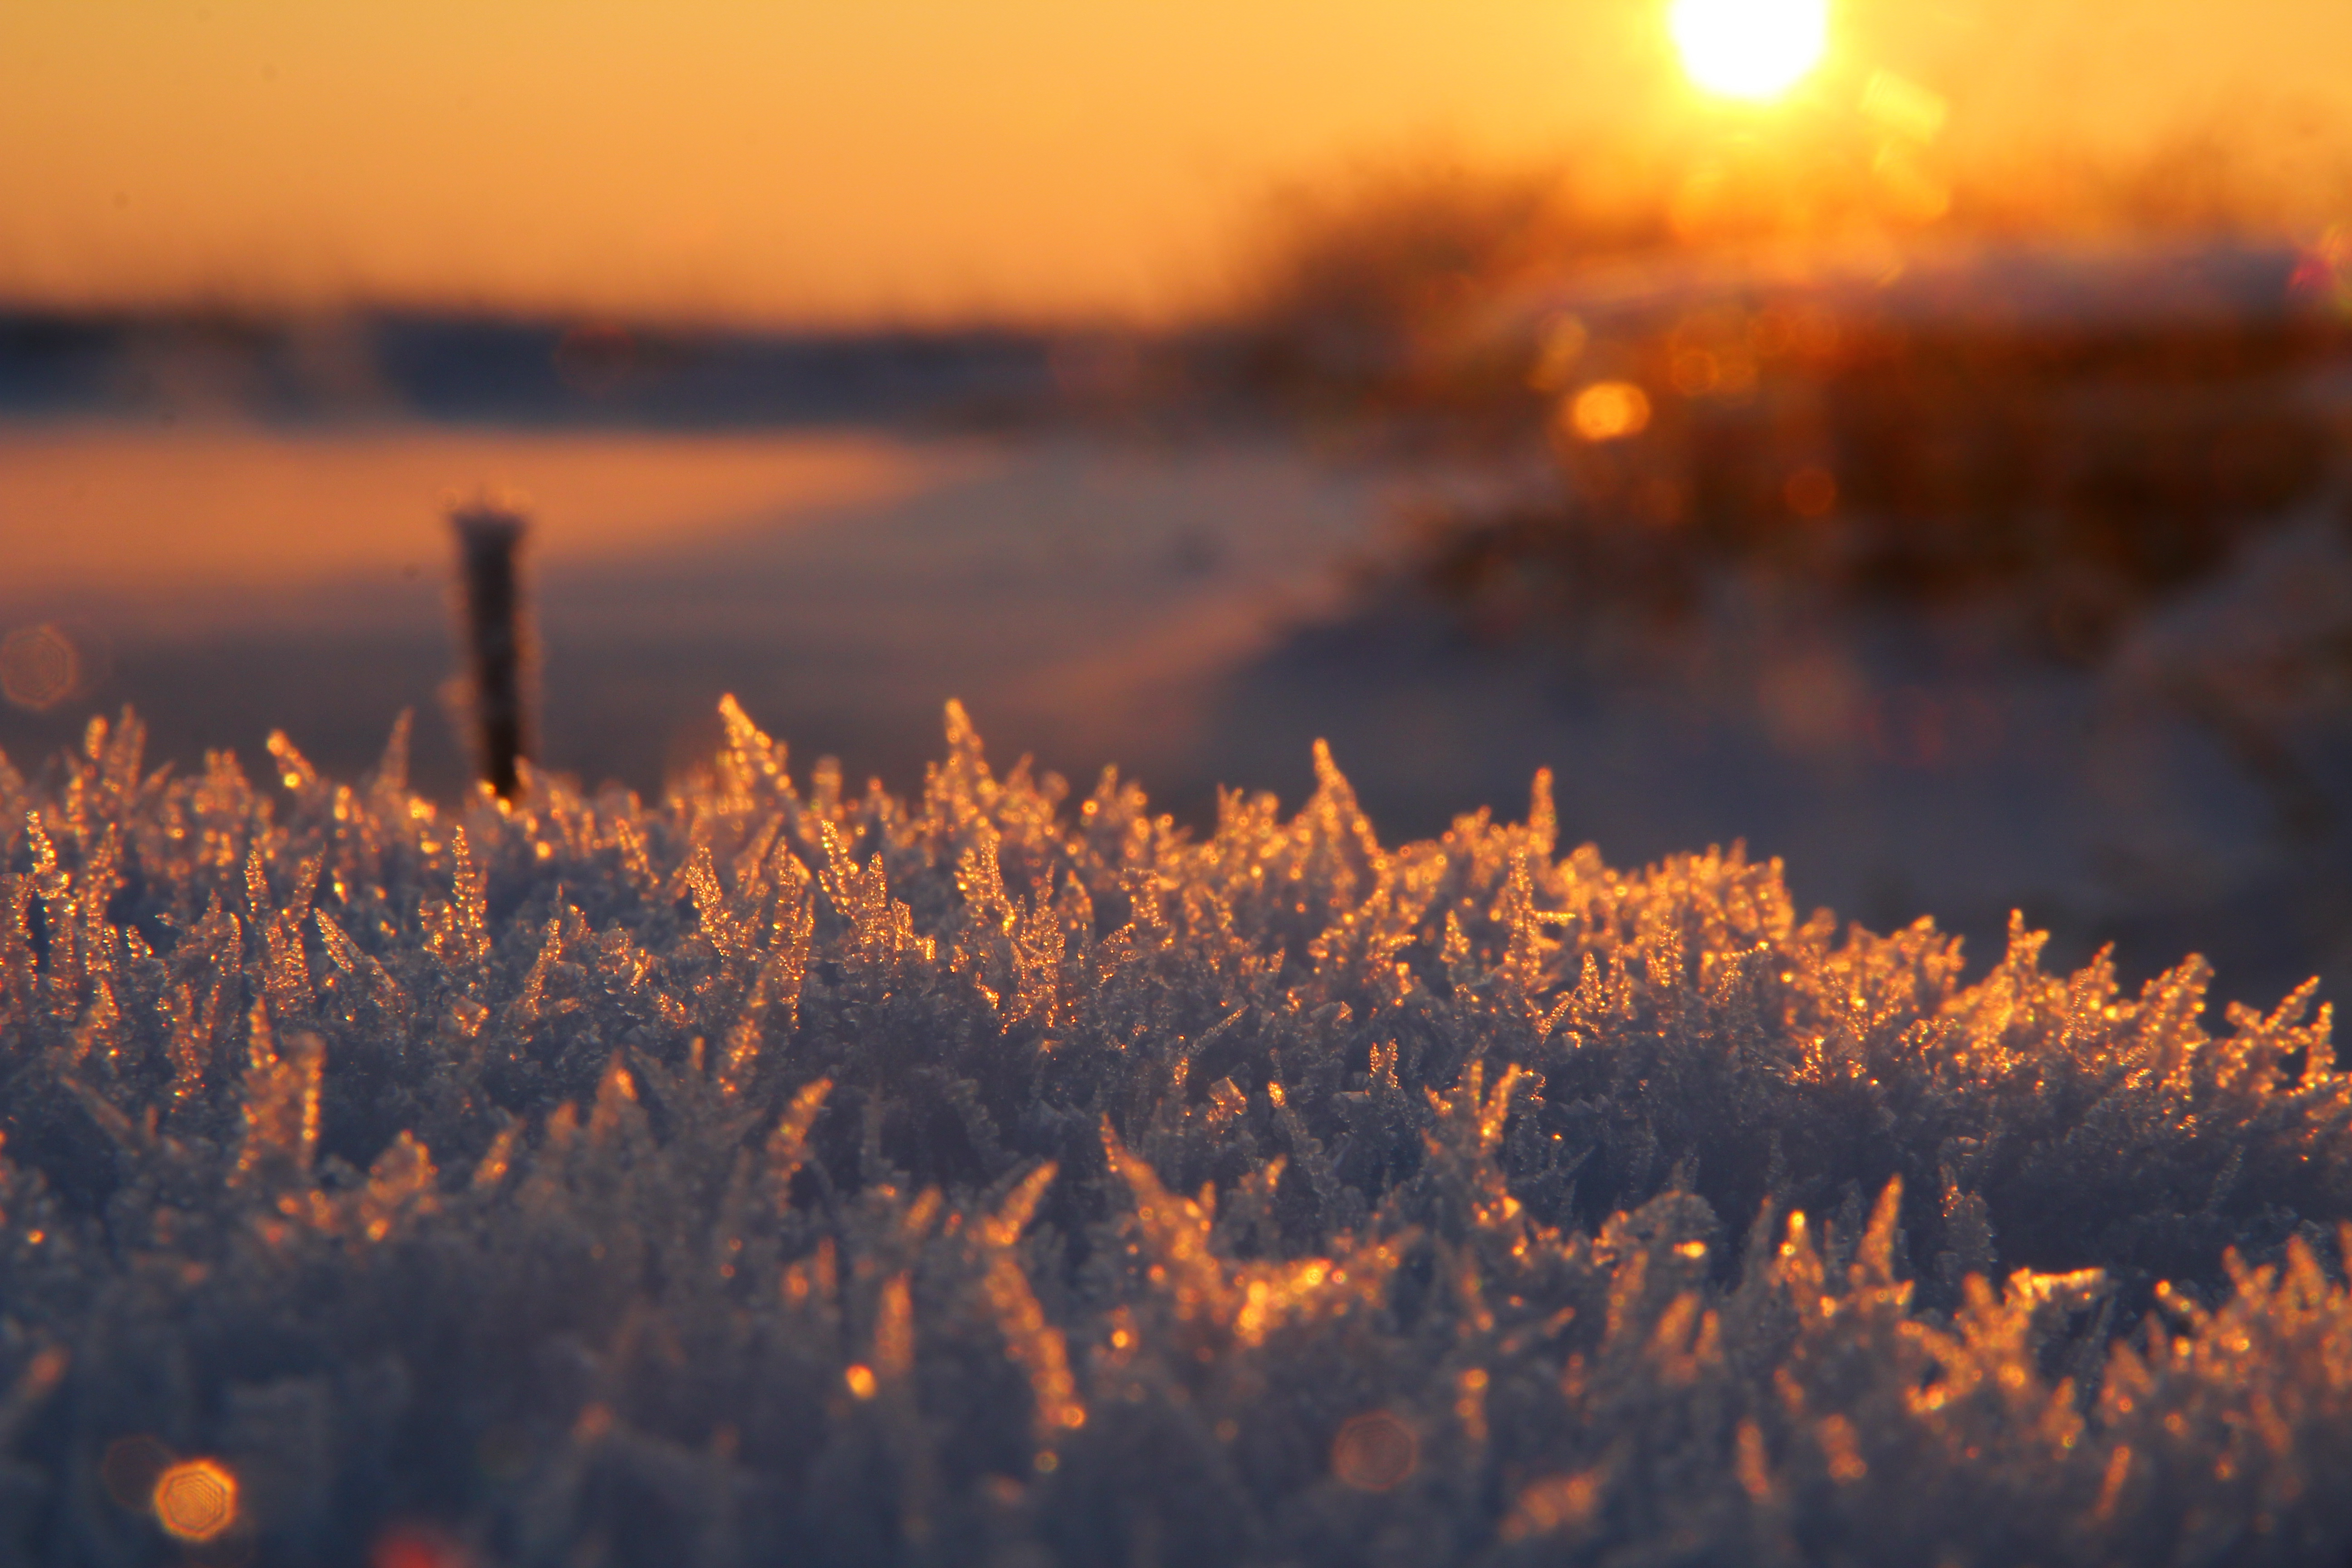
horizon, snow, cloud, sky, sunrise, sunset, field, sunlight, morning, dawn, atmosphere, dusk, ice, evening, reflection, autumn, frozen, atmospheric phenomenon